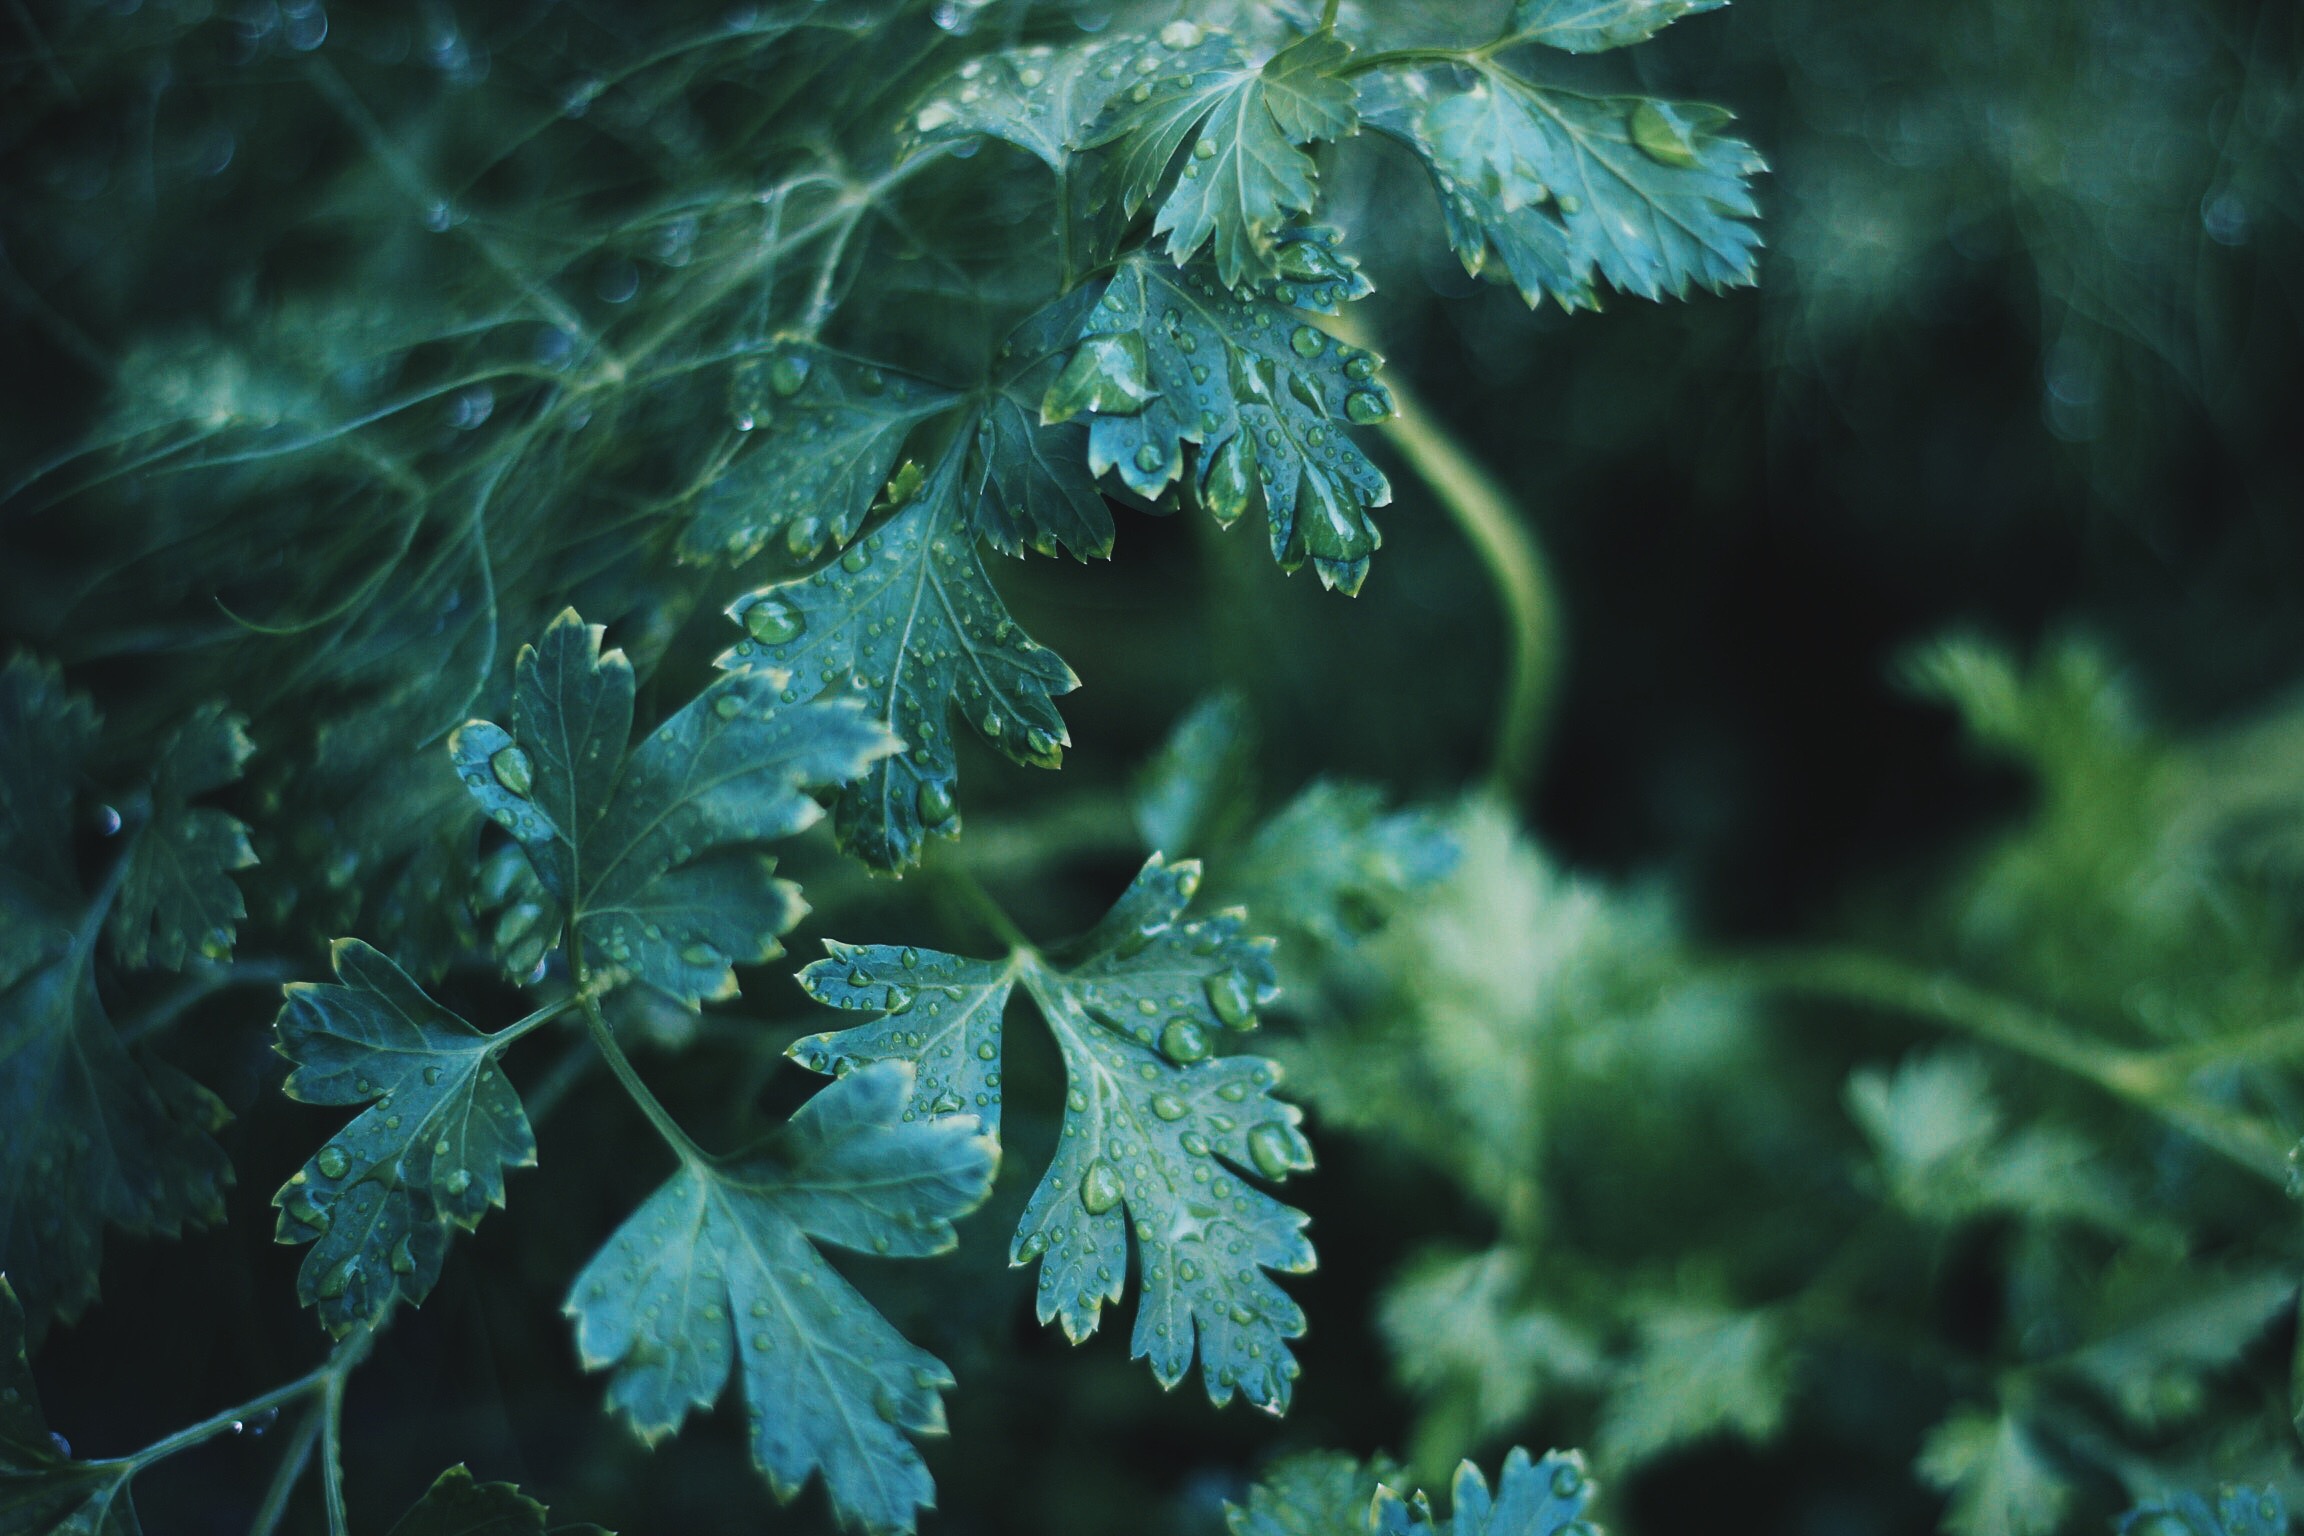
tree, water, nature, forest, branch, growth, plant, sunlight, rain, leaf, flower, wet, green, herb, macro, fresh, botany, closeup, delicious, seasoning, algae, droplets, gardening, edible, organic, lovage, land plant